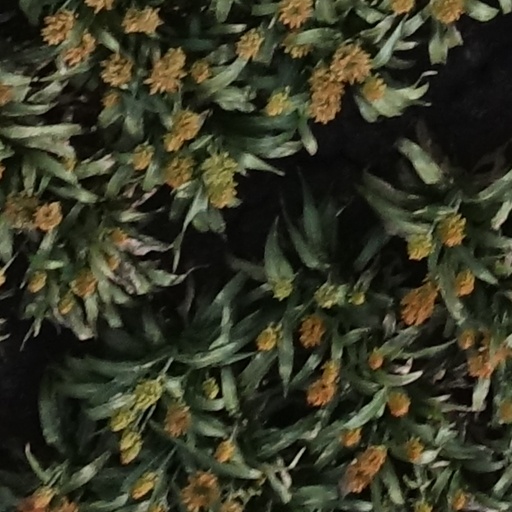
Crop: sorghum